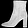
Label: Ankle boot